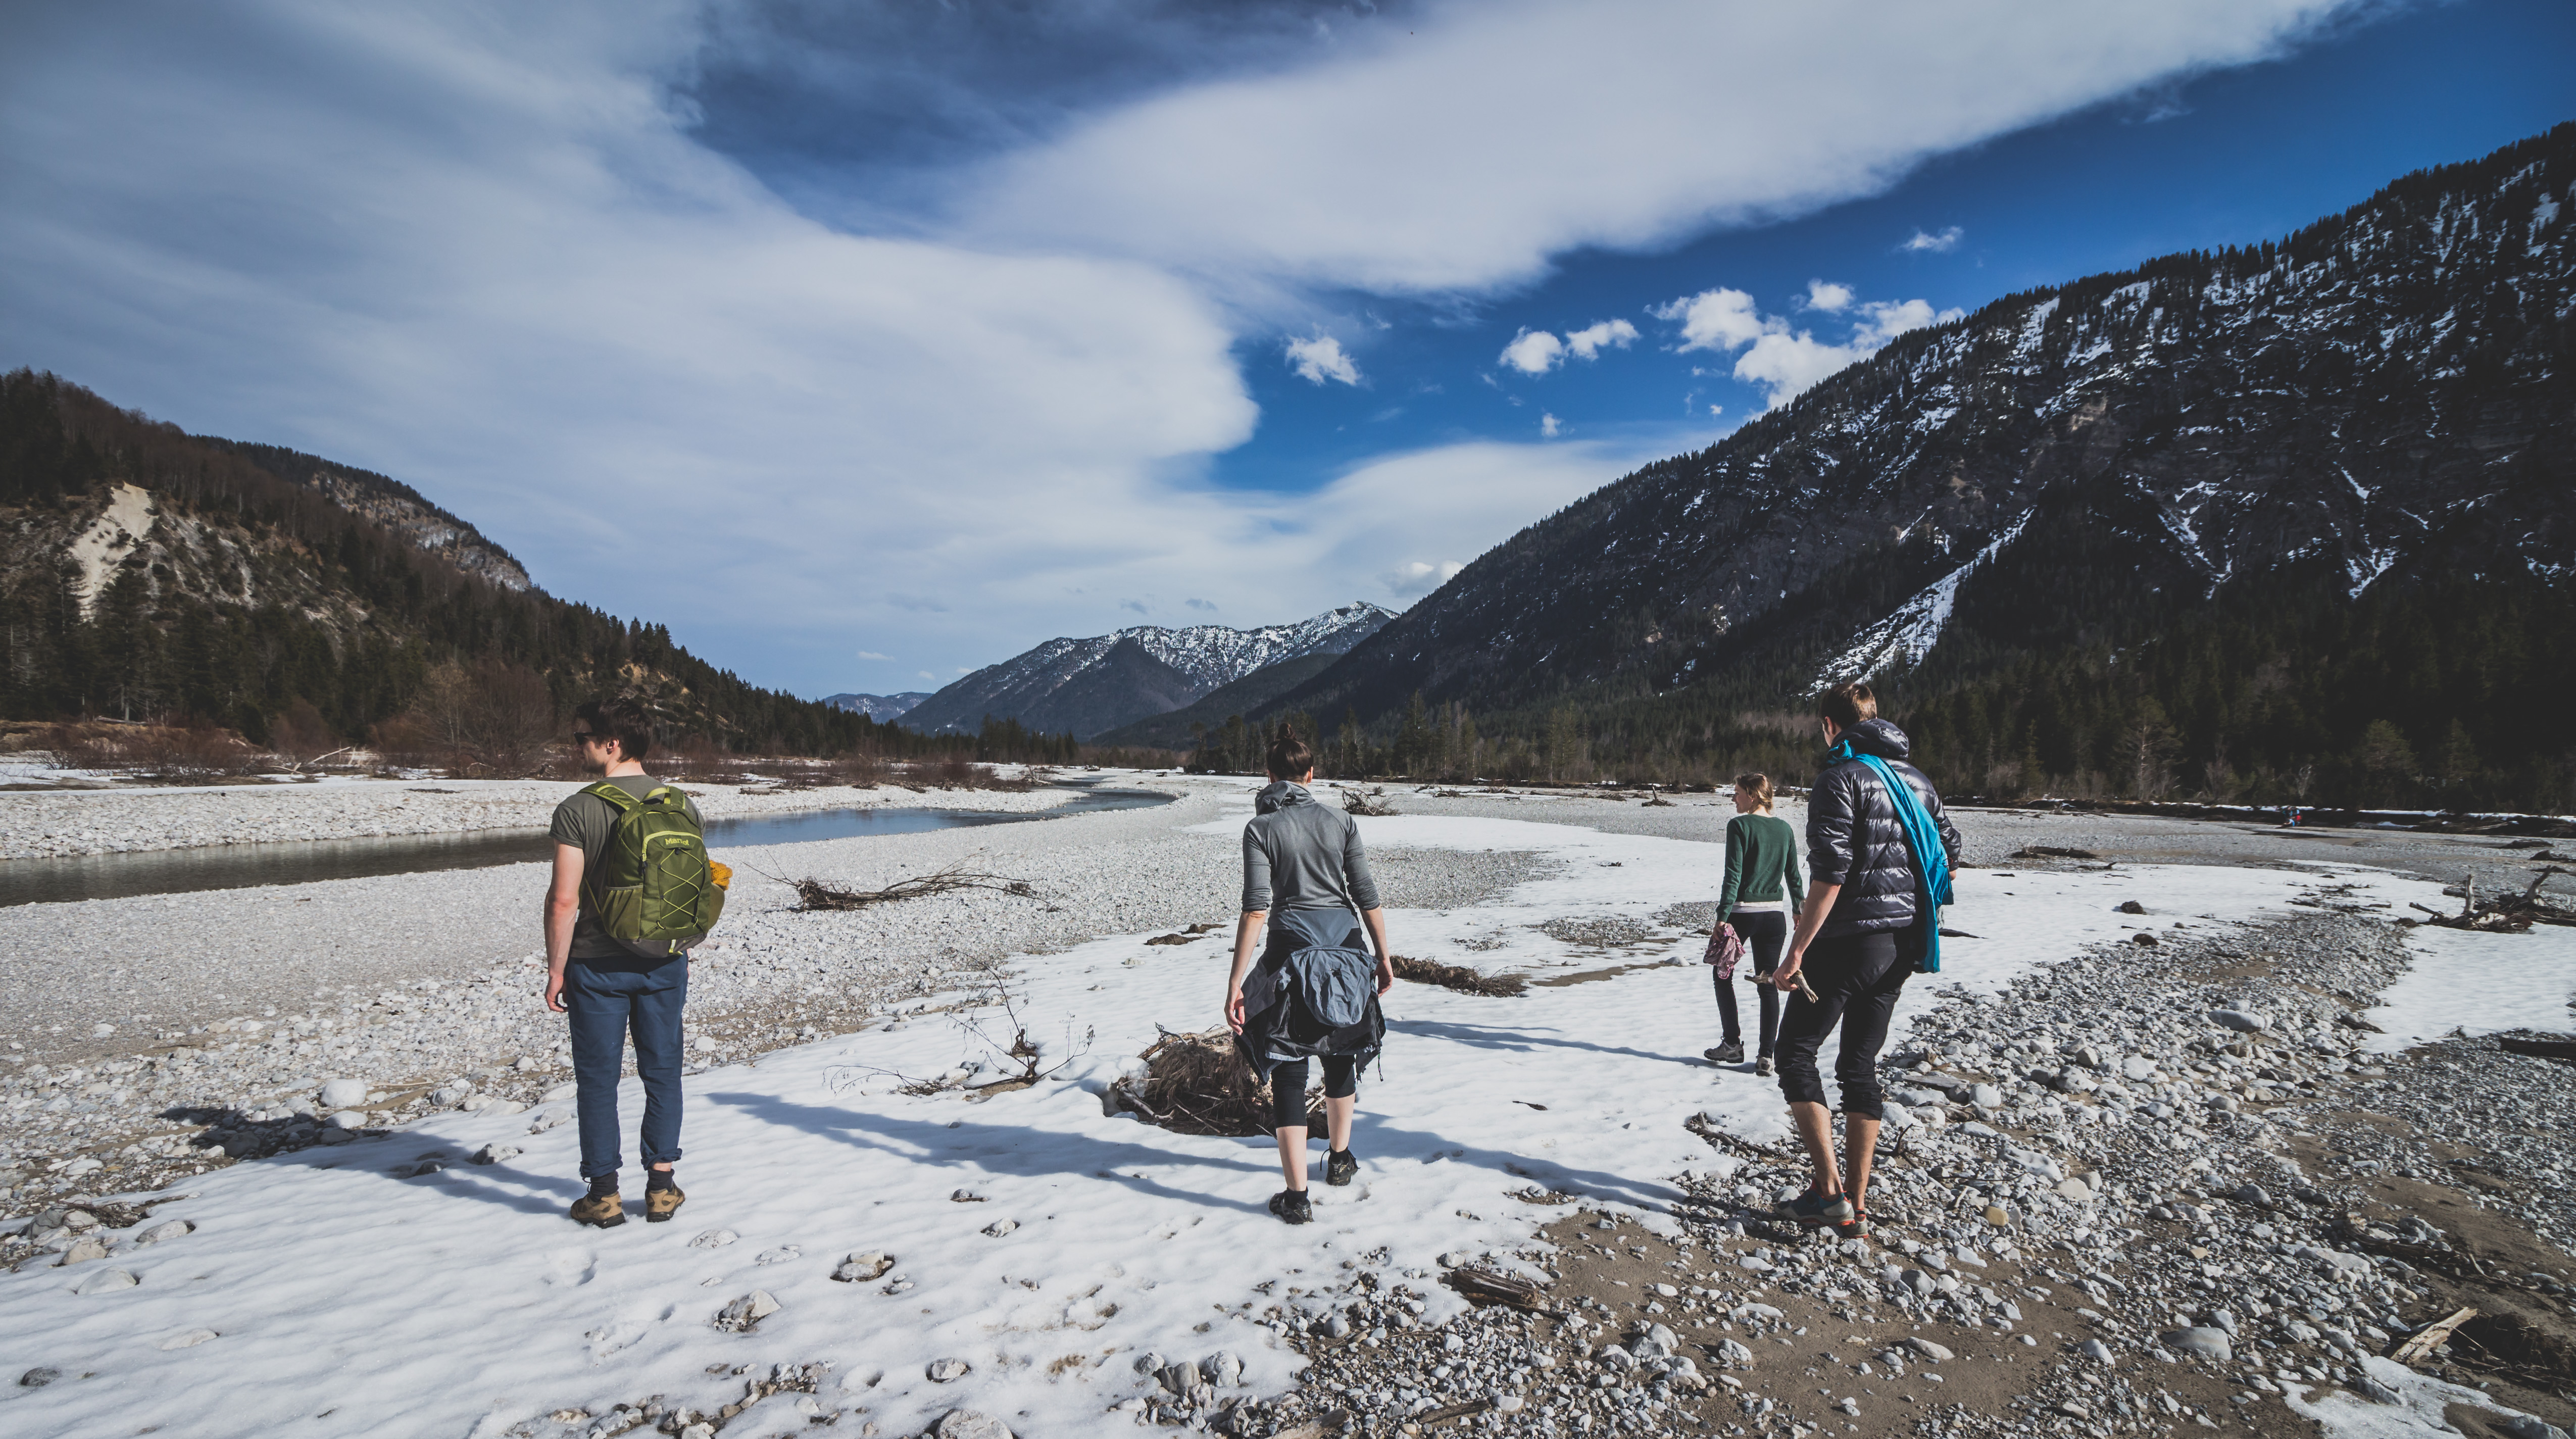
wilderness, walking, mountain, snow, winter, cloud, group, hiking, lake, mountain range, ridge, friends, mountainous landforms